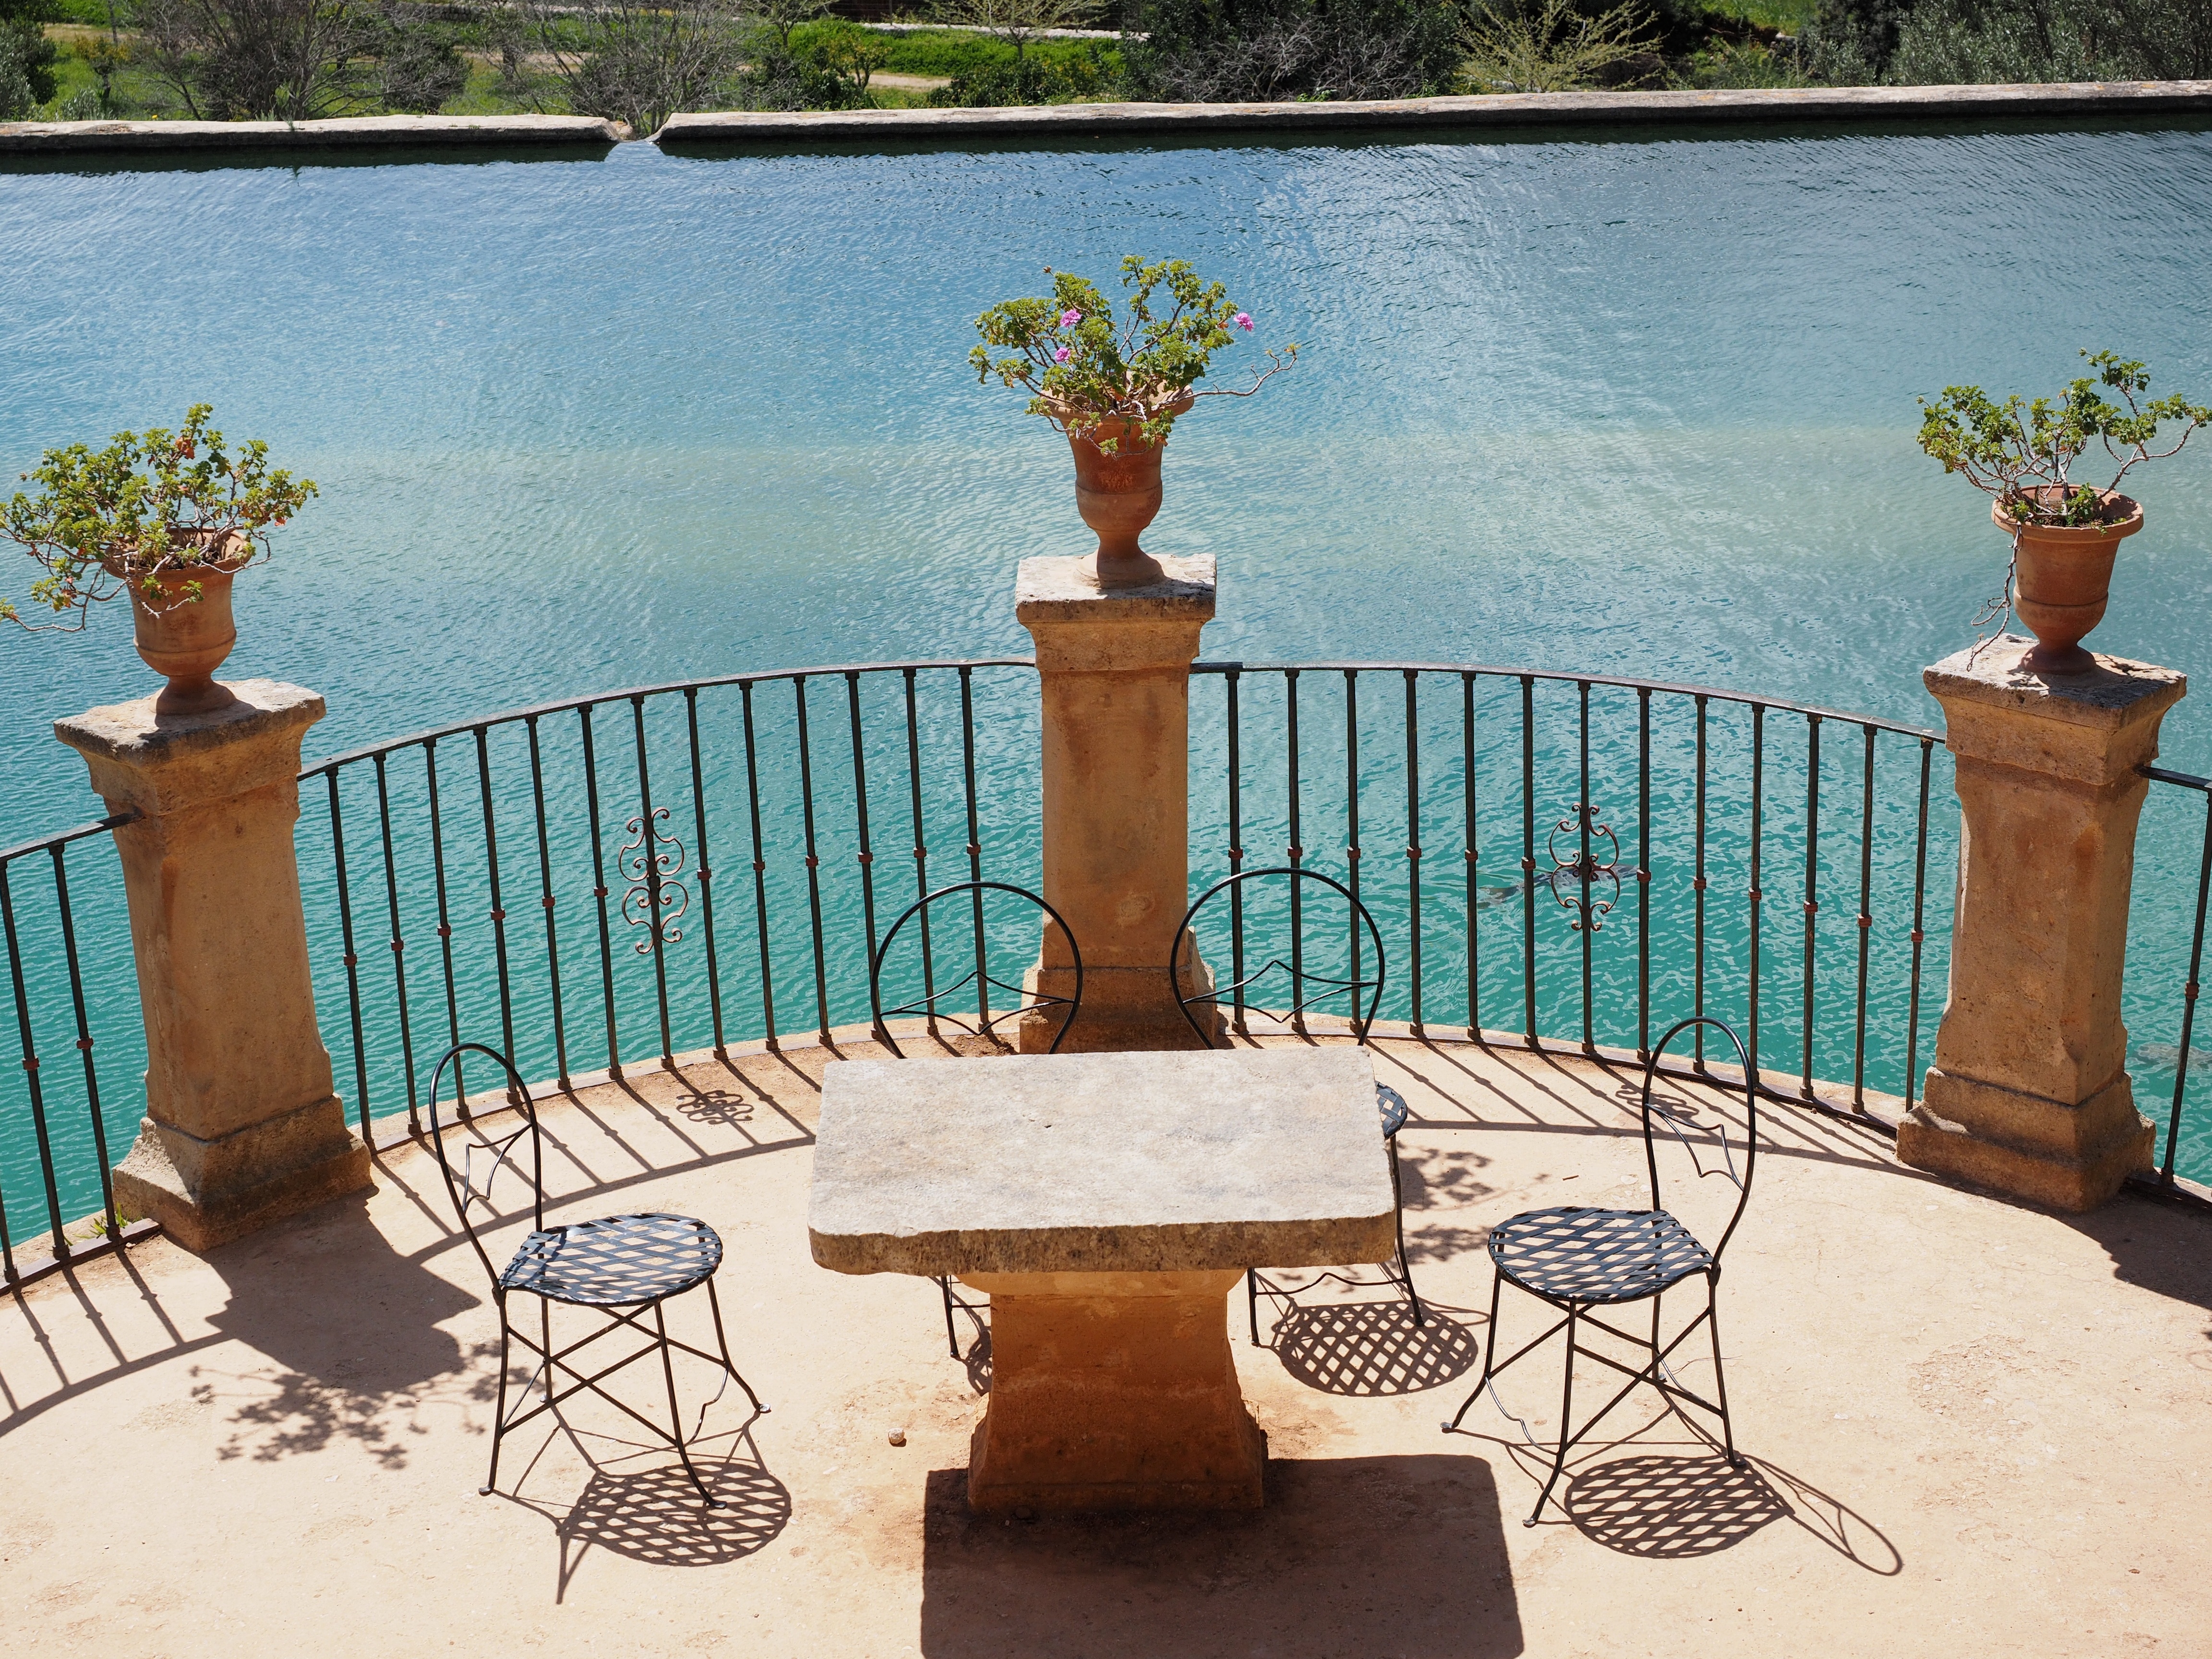
table, villa, chair, seat, vacation, balcony, mediterranean, swimming pool, backyard, romantic, property, furniture, picnic, terrace, resort, outlook, estate